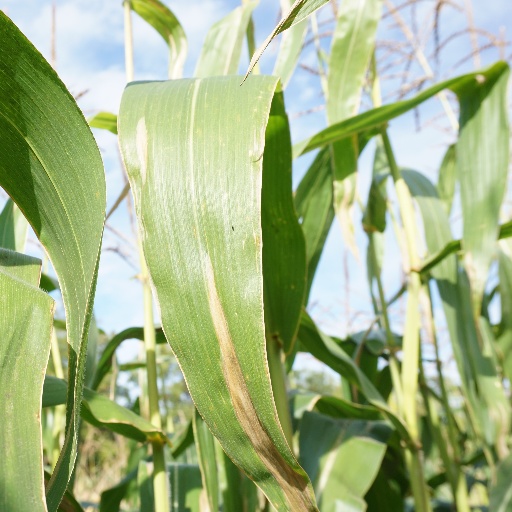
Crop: maize; corn